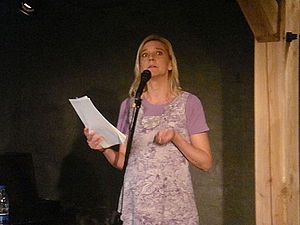
Iben Claces
Iben Claces
Iben Claces er en dansk digter og forfatter.